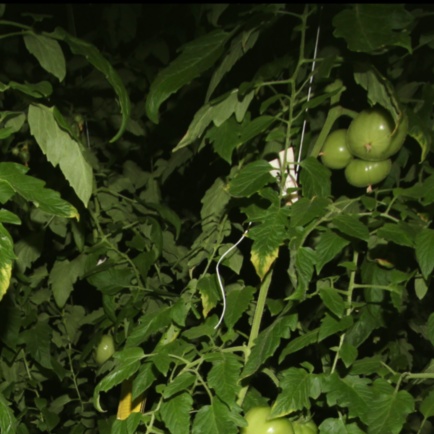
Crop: tomato